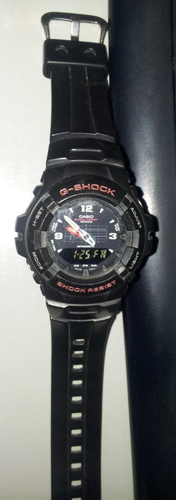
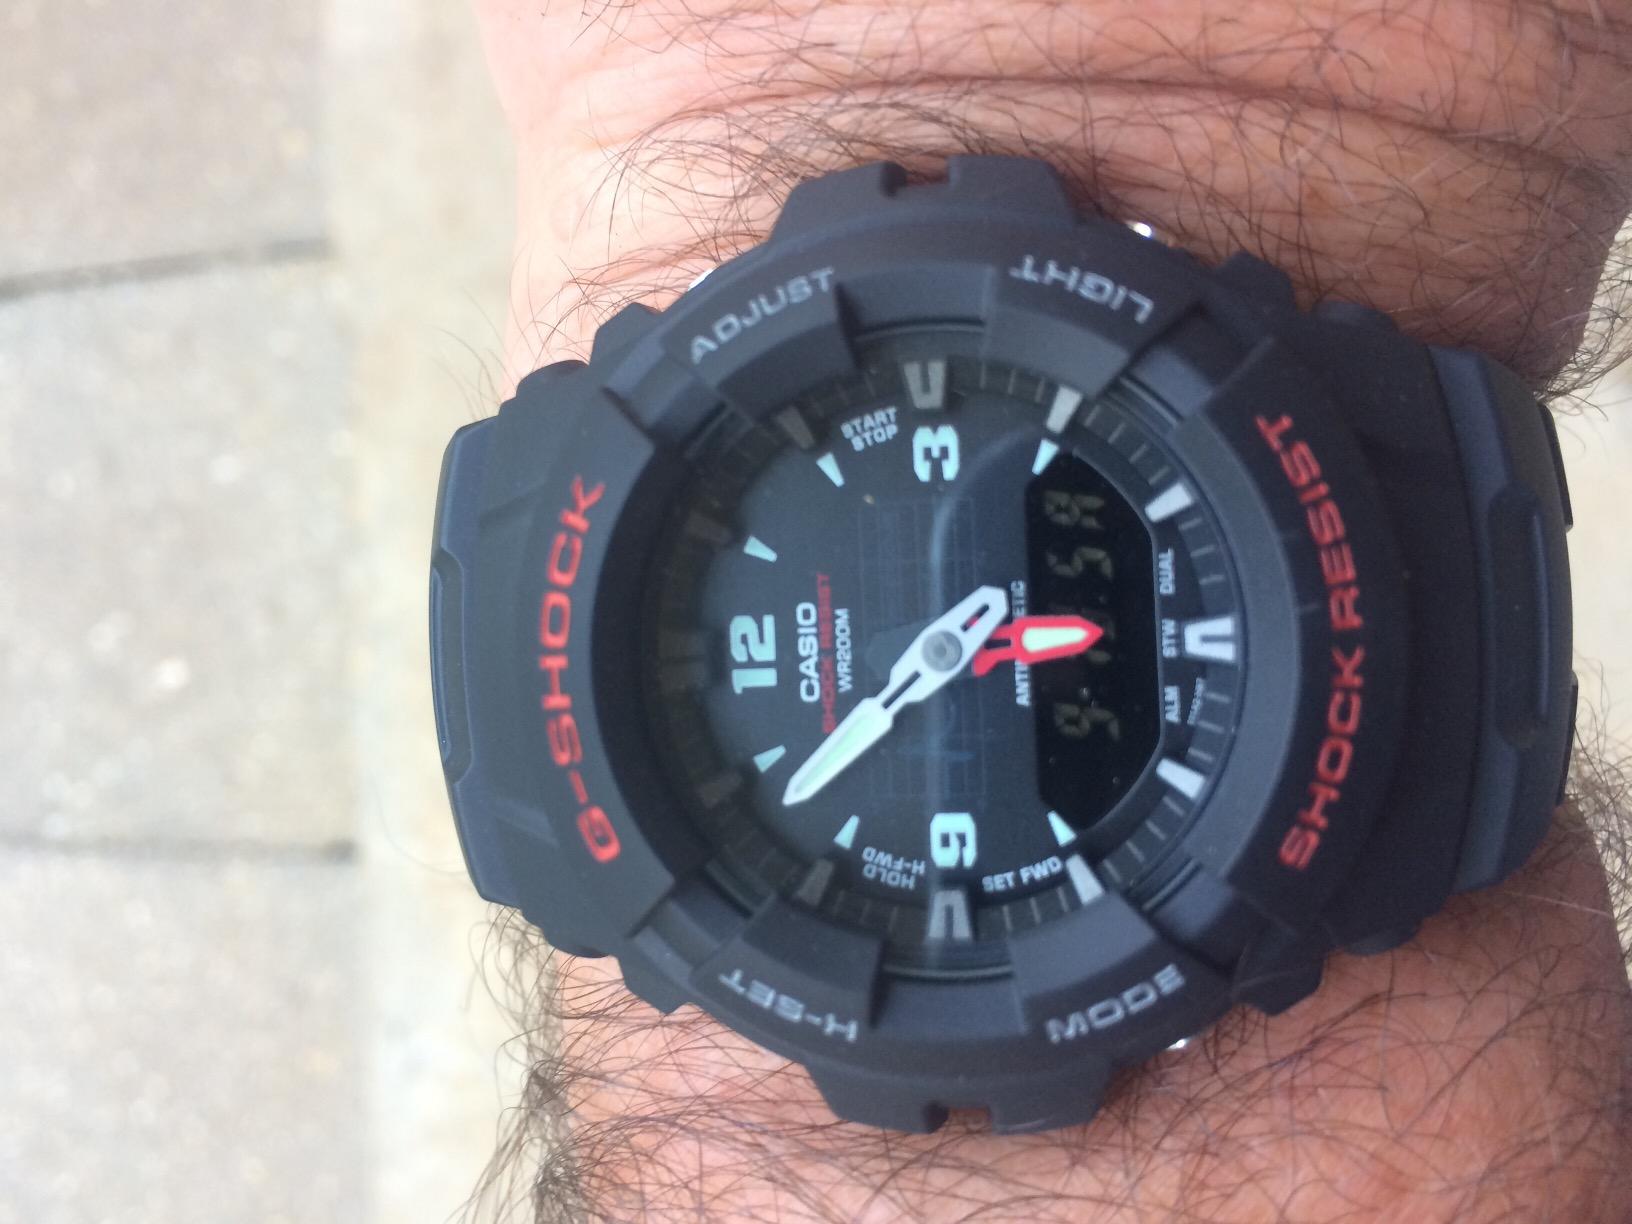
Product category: accessories_watch
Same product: yes